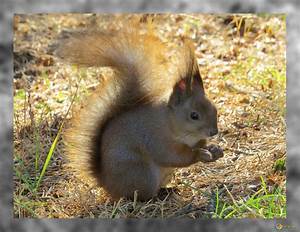
Label: squirrel